Wu Zuoren

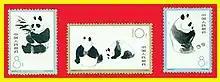
Wu Zuoren's "Giant Panda" postage stamps, first issue, 1963

For the remainder of his life, Wu Zuoren remains a prominent member of the central committee of the China Democratic League, Chairman of the Chinese Artists Association, and a member of the standing committee of the National People's Congress. Wu Zuoren's second wife, Xiao Shufang, was an artist known for her flower paintings. Wu Zuoren founded and endowed the "Wu Zuoren International Foundation of Fine Arts".